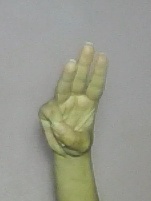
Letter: thaa